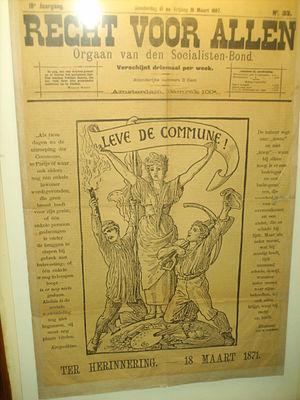
L'anarchisme aux Pays-Bas apparait avec la création de la section hollandaise de la Première Internationale.